Duchy of Jülich

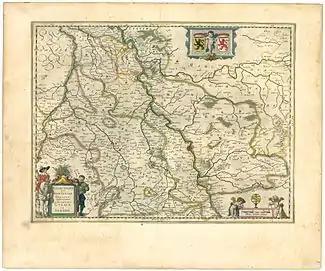
Map of the Duchy of Jülich-Berg from "Theater of the World, or a New Atlas of Maps and Representations of All Regions", edited by Willem and Joan Blaeu, 1645

— "1393–1423 in Union with Guelders", "from 1423 with Berg", "from 1437 with Ravensberg" —